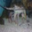
Label: lobster